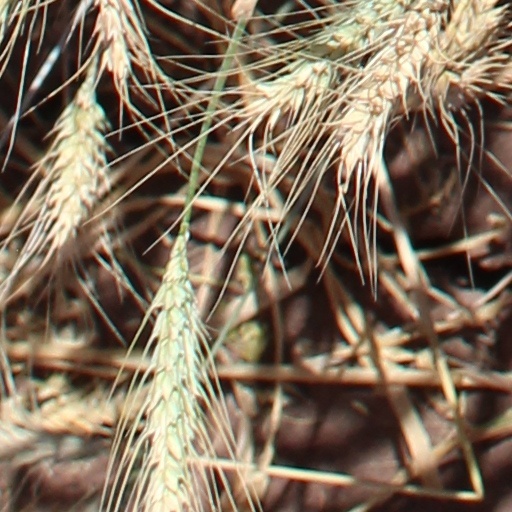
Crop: wheat